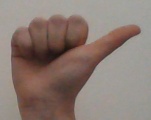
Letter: dhad